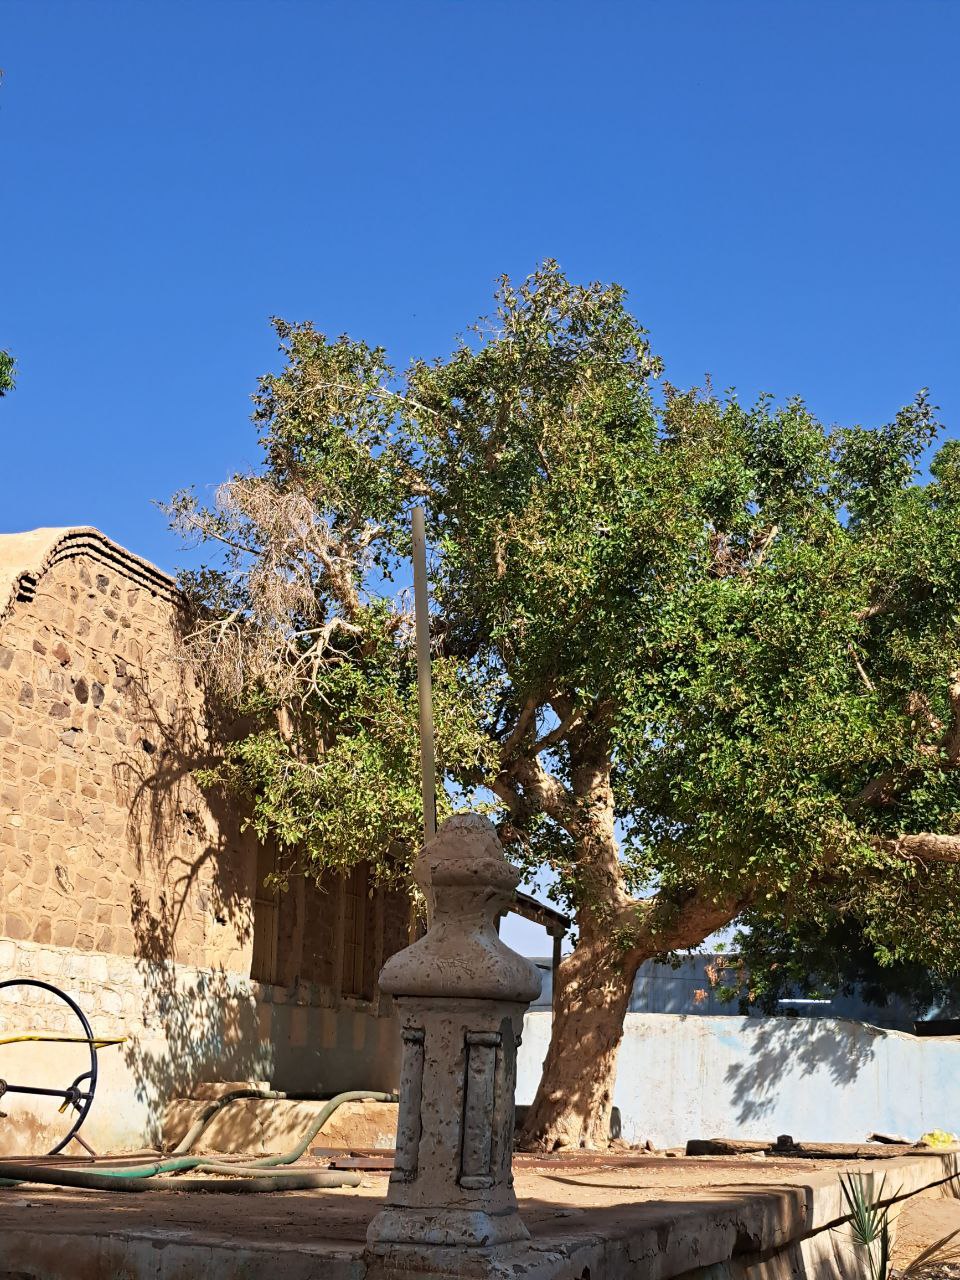
الوصف بالفصحى: عمود أثري قائم في مساحة عامة تحيط به الأشجار
الوصف بالعامية السودانية: عمود قديم في مكان حكومي، وراه شجرة خضرا والسما مظللة المكان
التصنيف: Public Spaces & Infrastructure
التصنيف الفرعي: Public buildings